Danny Garcia (outfielder)

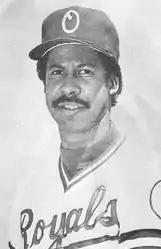
Garcia in 1980

Daniel R. Garcia (born April 29, 1954) is a former professional baseball player, coach, scout, and executive. He played for the Kansas City Royals of Major League Baseball (MLB) during the 1981 season.